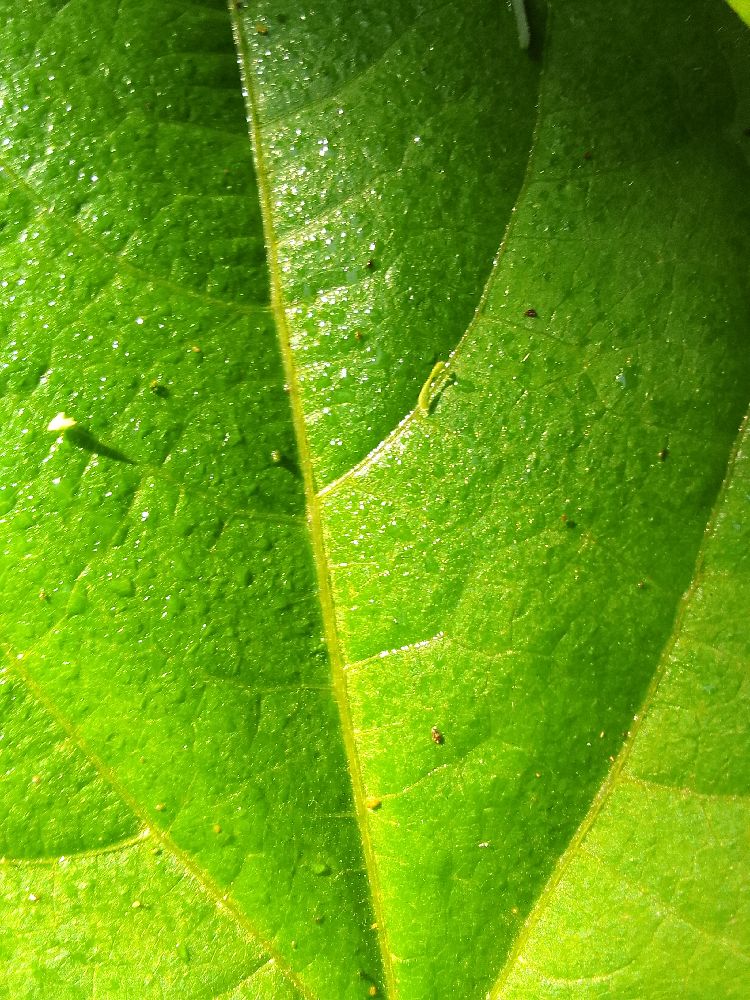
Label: healthy